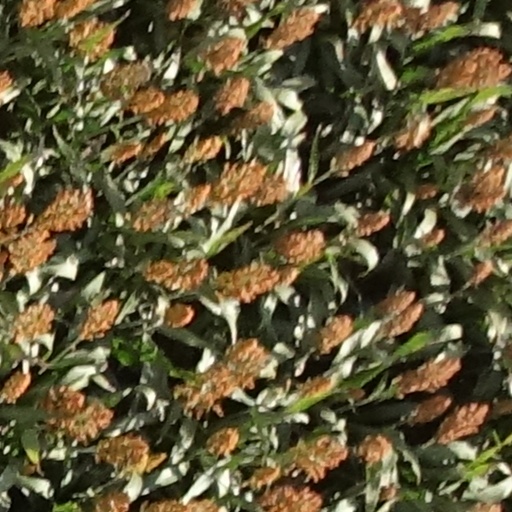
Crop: sorghum